Bölkow Bo 46

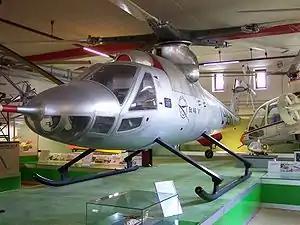
A Bölkow Bo 46 ondeisplay at the Bückeburg Helicopter Museum

Bölkow had been interested in high-speed rotor flight for some time, and had drawn up several experimental concepts based on tip jet systems. Later they took on the job of developing a glass-fibre composite blade that was much stronger than the existing metal designs. When Derschmidt received his first patent in 1955, Bölkow took up the concept and started work on the Bölkow Bo 46 as an experimental testbed, paid for by a Ministry of Defence contract.